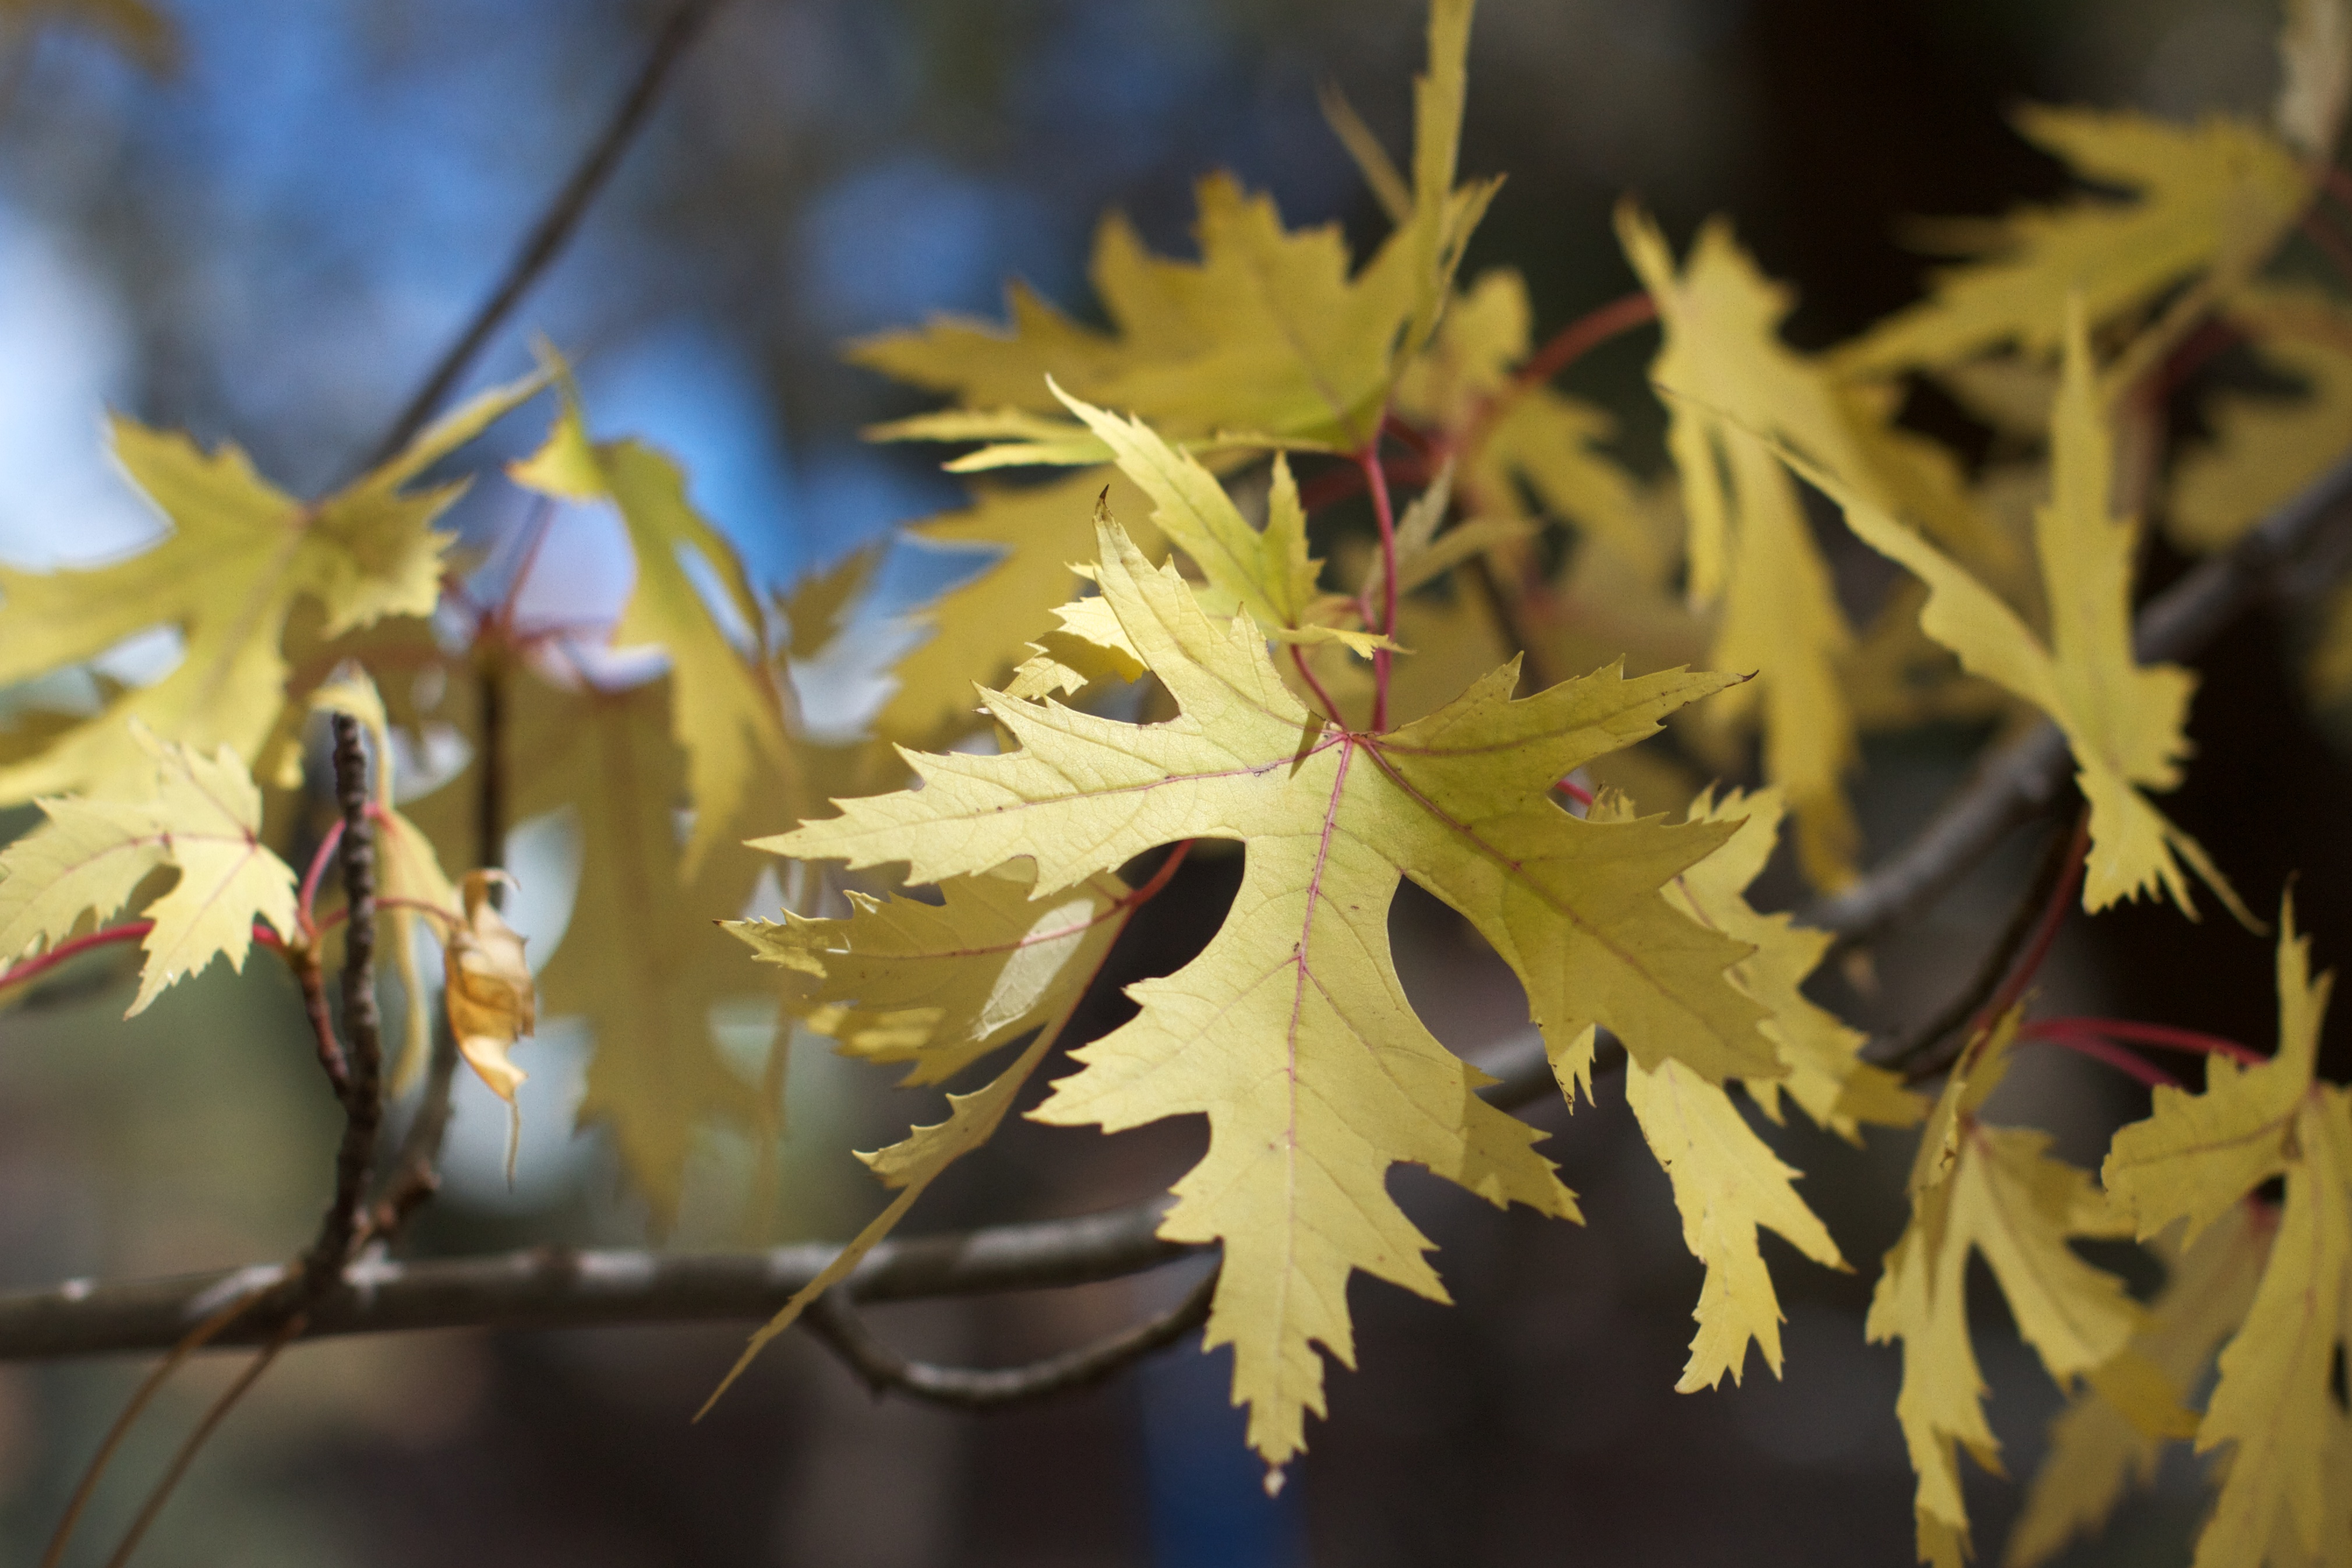
tree, nature, branch, plant, sunlight, leaf, flower, autumn, botany, yellow, flora, season, maple tree, maple leaf, close up, shrub, leave, macro photography, flowering plant, woody plant, land plant